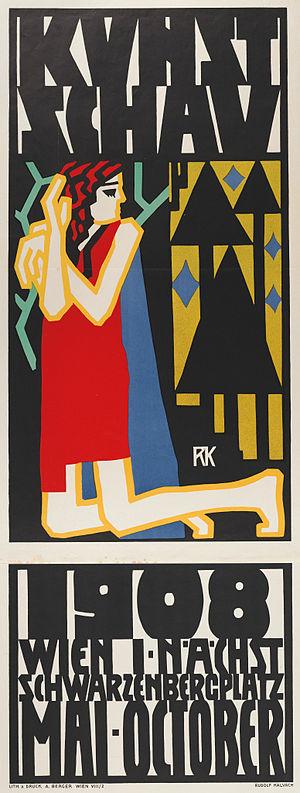
La Kunstschau 1908 est une exposition d'art et d'artisanat organisée par Gustav Klimt et Josef Hoffmann qui s'est tenue du 1ᵉʳ juin au 16 novembre 1908 sur le terrain du Konzerthaus de Vienne.
Rudolf Kalvach, né le 22 décembre 1883 à Vienne et mort le 14 mars 1932 à Kosmonosy, est un graphiste autrichien.